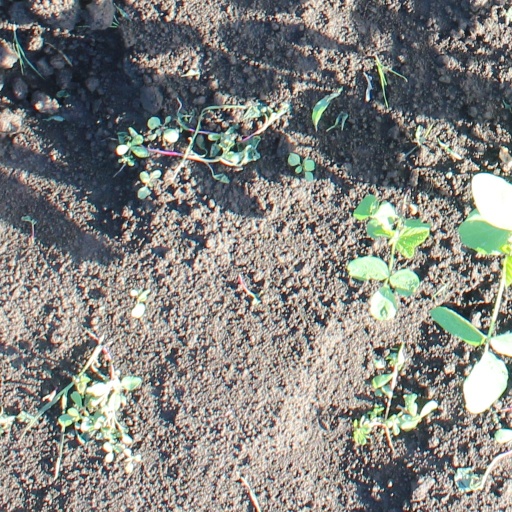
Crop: soybean